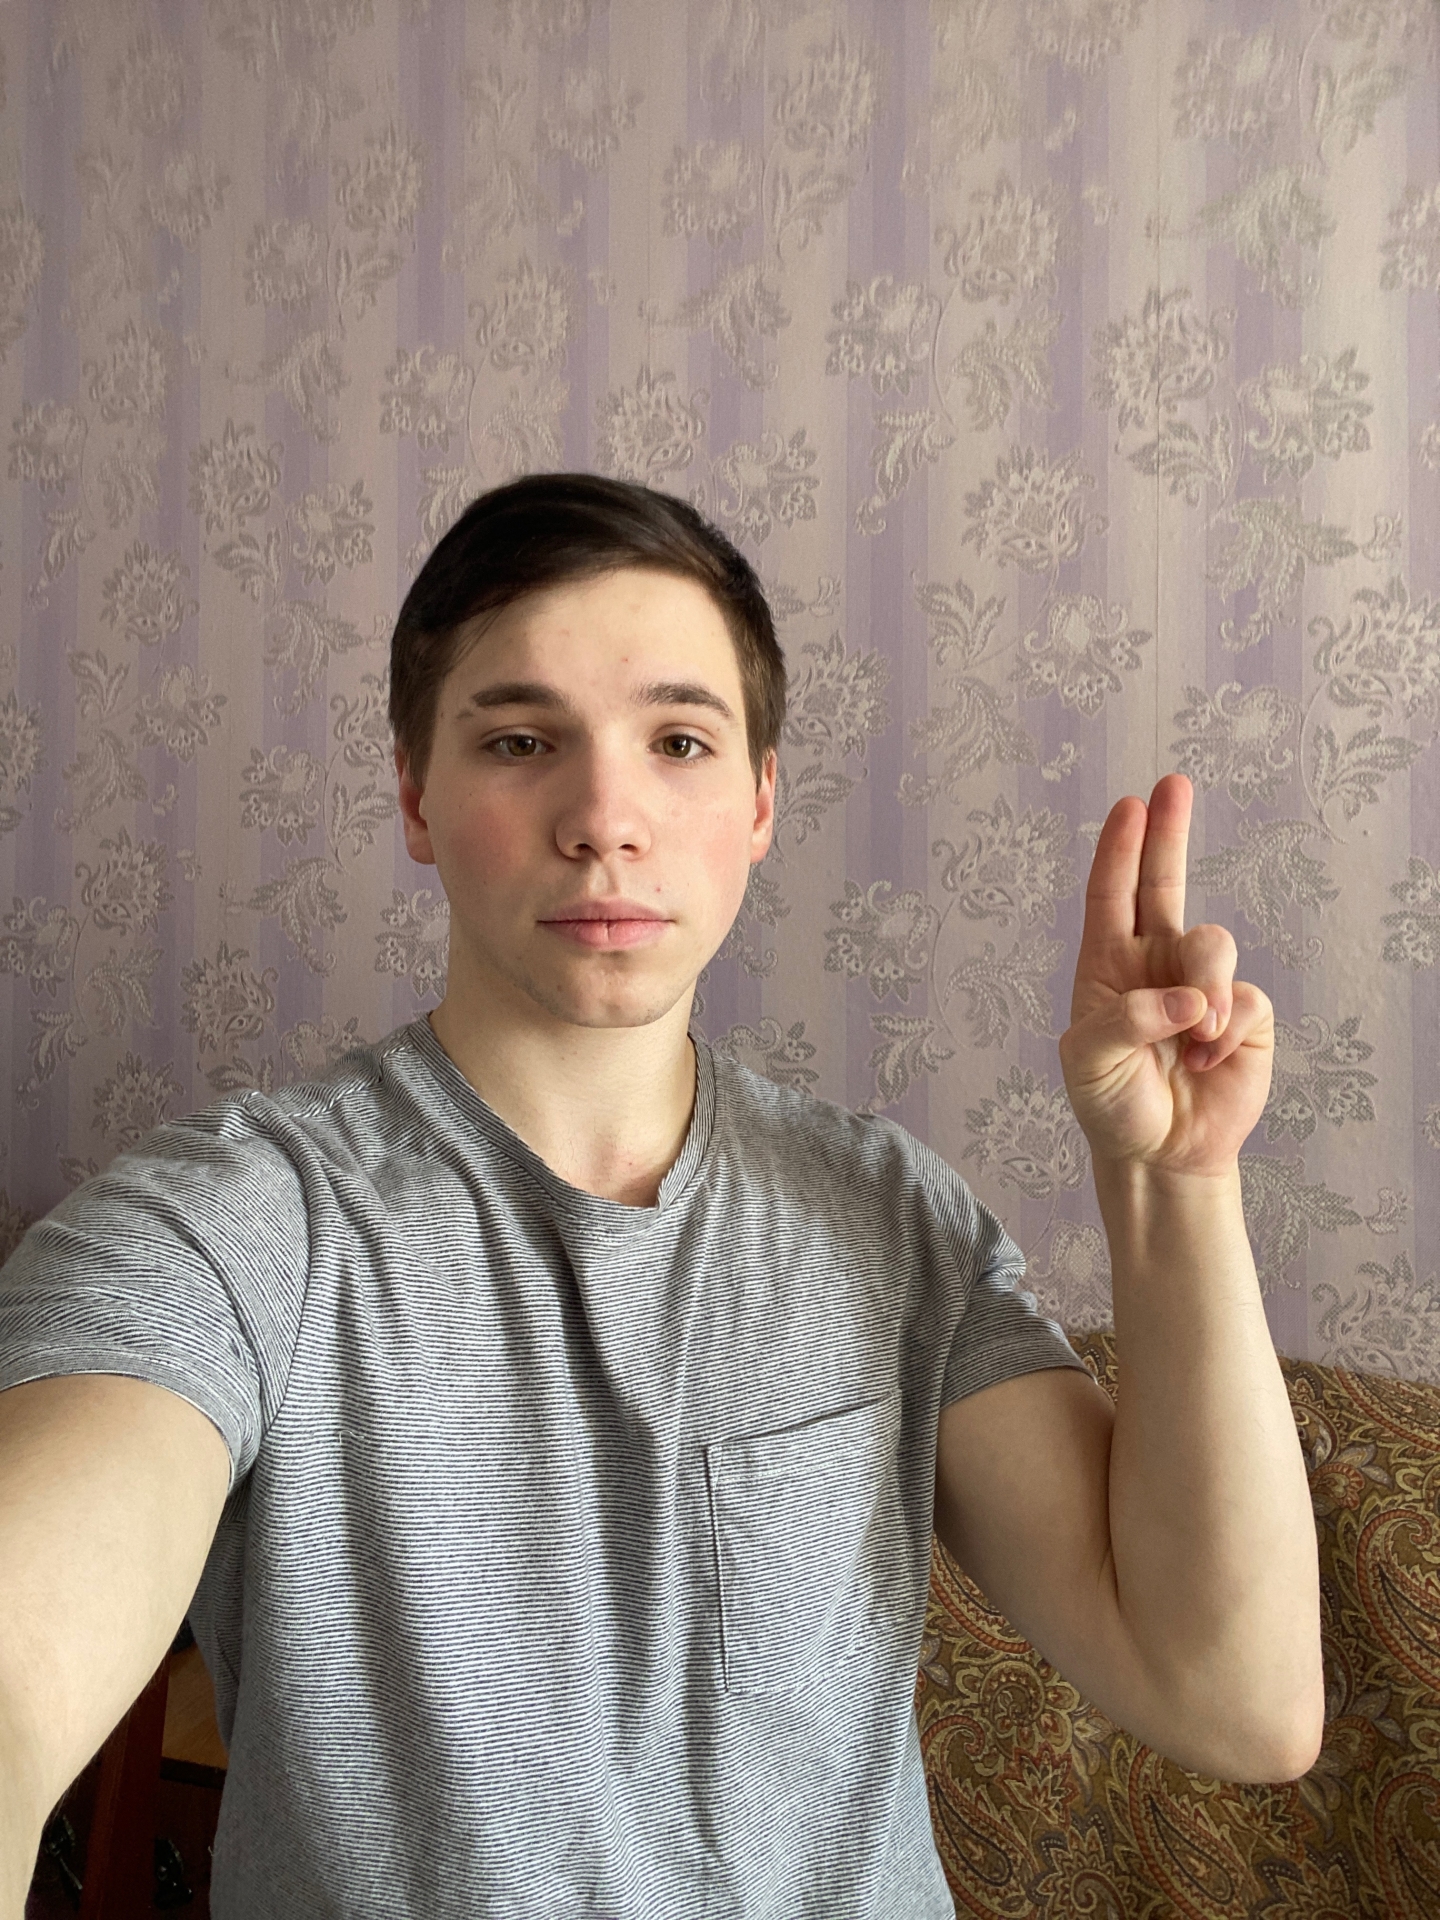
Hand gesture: two_up